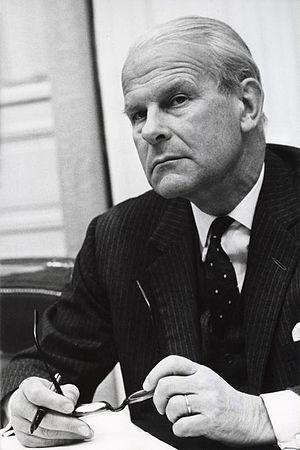
Henri Johan « Hans » de Koster est un homme politique néerlandais, membre du VVD. Il a été président de l'Assemblée parlementaire du Conseil de l'Europe, président de l'UNICE de 1962 à 1967, ministre de la défense des Pays-Bas de 1971 à 1973.